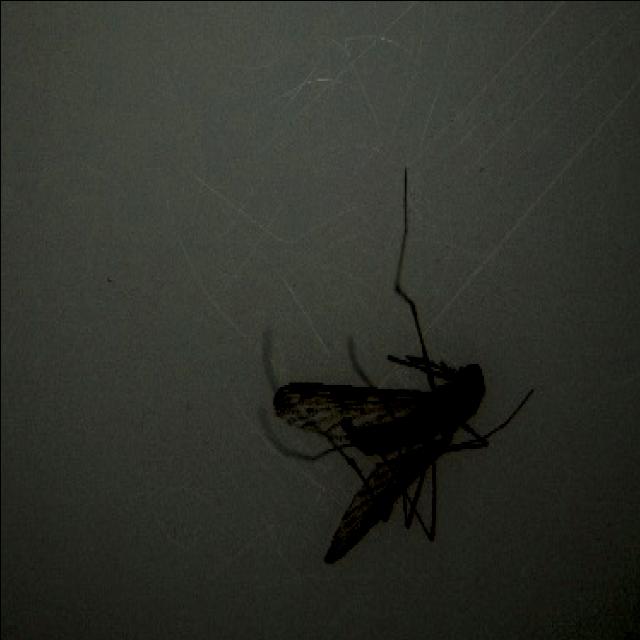
Species: anopheles_sinensis